Santa Catarina Juquila

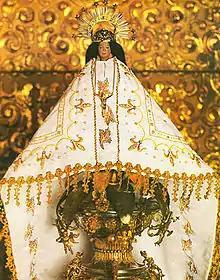
Virgen de Juquila

The town has a population of 5,579 inhabitants and is at an altitude of 1,462 meters above sea level. It is located north of Puerto Escondido on Federal Highway 131.